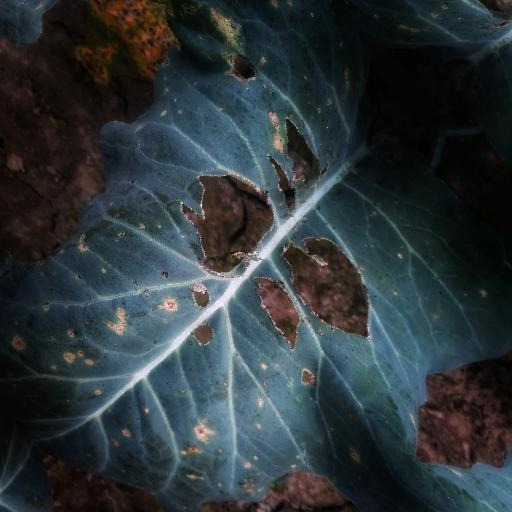
Label: Black Rot